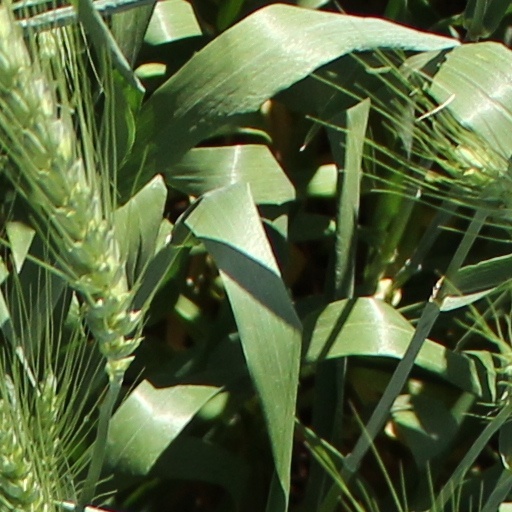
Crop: wheat